History of Thailand (1932–1973)

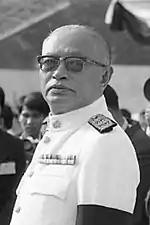
Sanya Dharmasakti, Prime Minister of Thailand, 1973–1975. Appointed by King Bhumibol following the 1973 Thai popular uprising.

Thanom became prime minister until 1958, then yielded his place to Sarit, the real head of the regime. Sarit held power until his death in 1963, when Thanom again took the lead.